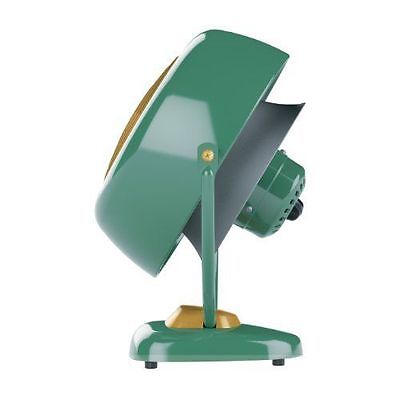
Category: fan